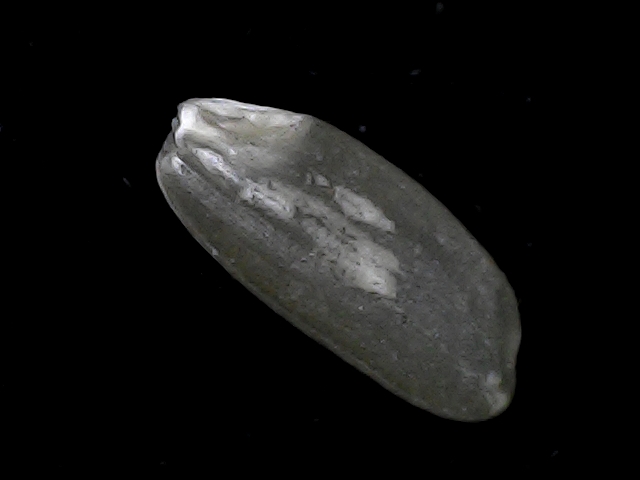
Rice variety: BD93